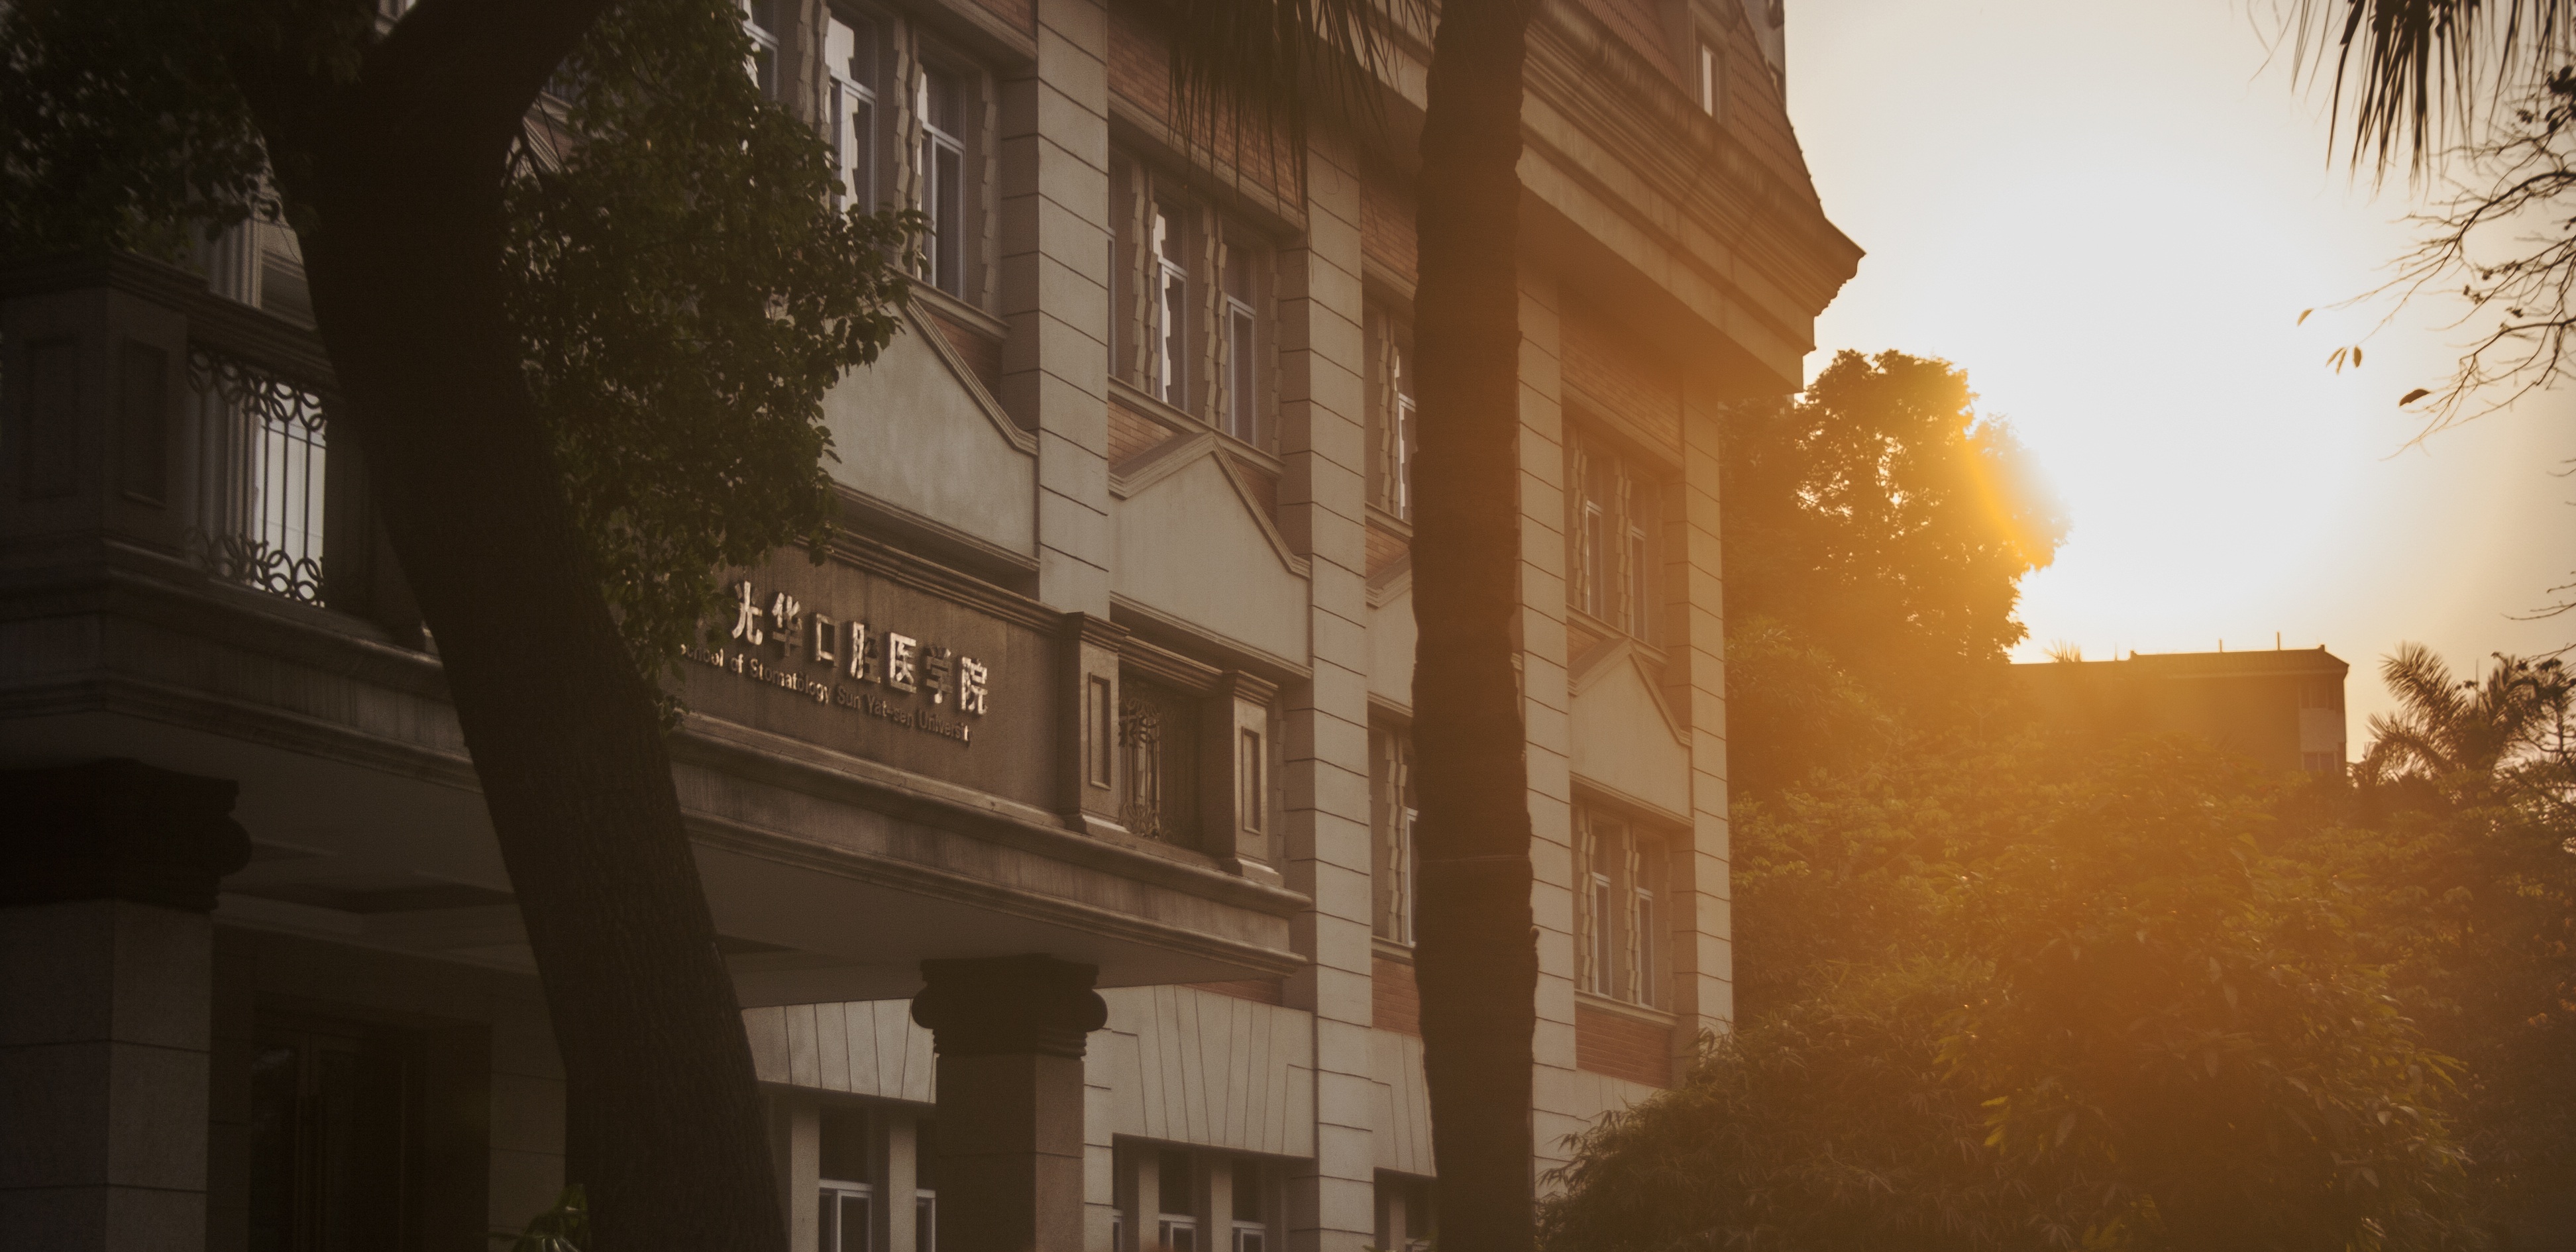
light, sunset, night, sunlight, morning, building, evening, reflection, darkness, campus, at dusk, atmospheric phenomenon